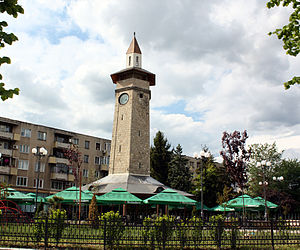
Giurgiu / Billedgalleri
Giurgiu er en rumænsk havneby ved floden Donau og hovedstaden i distriket af samme navn. Byen ligger i lavland andet og i vådområderne på Donaus venstre bred, lige overfor den bulgarske by Ruse på den modsatte bred. Giurgiu ligger 490,5 kilometerfra Donaus udløb ved Sulina.